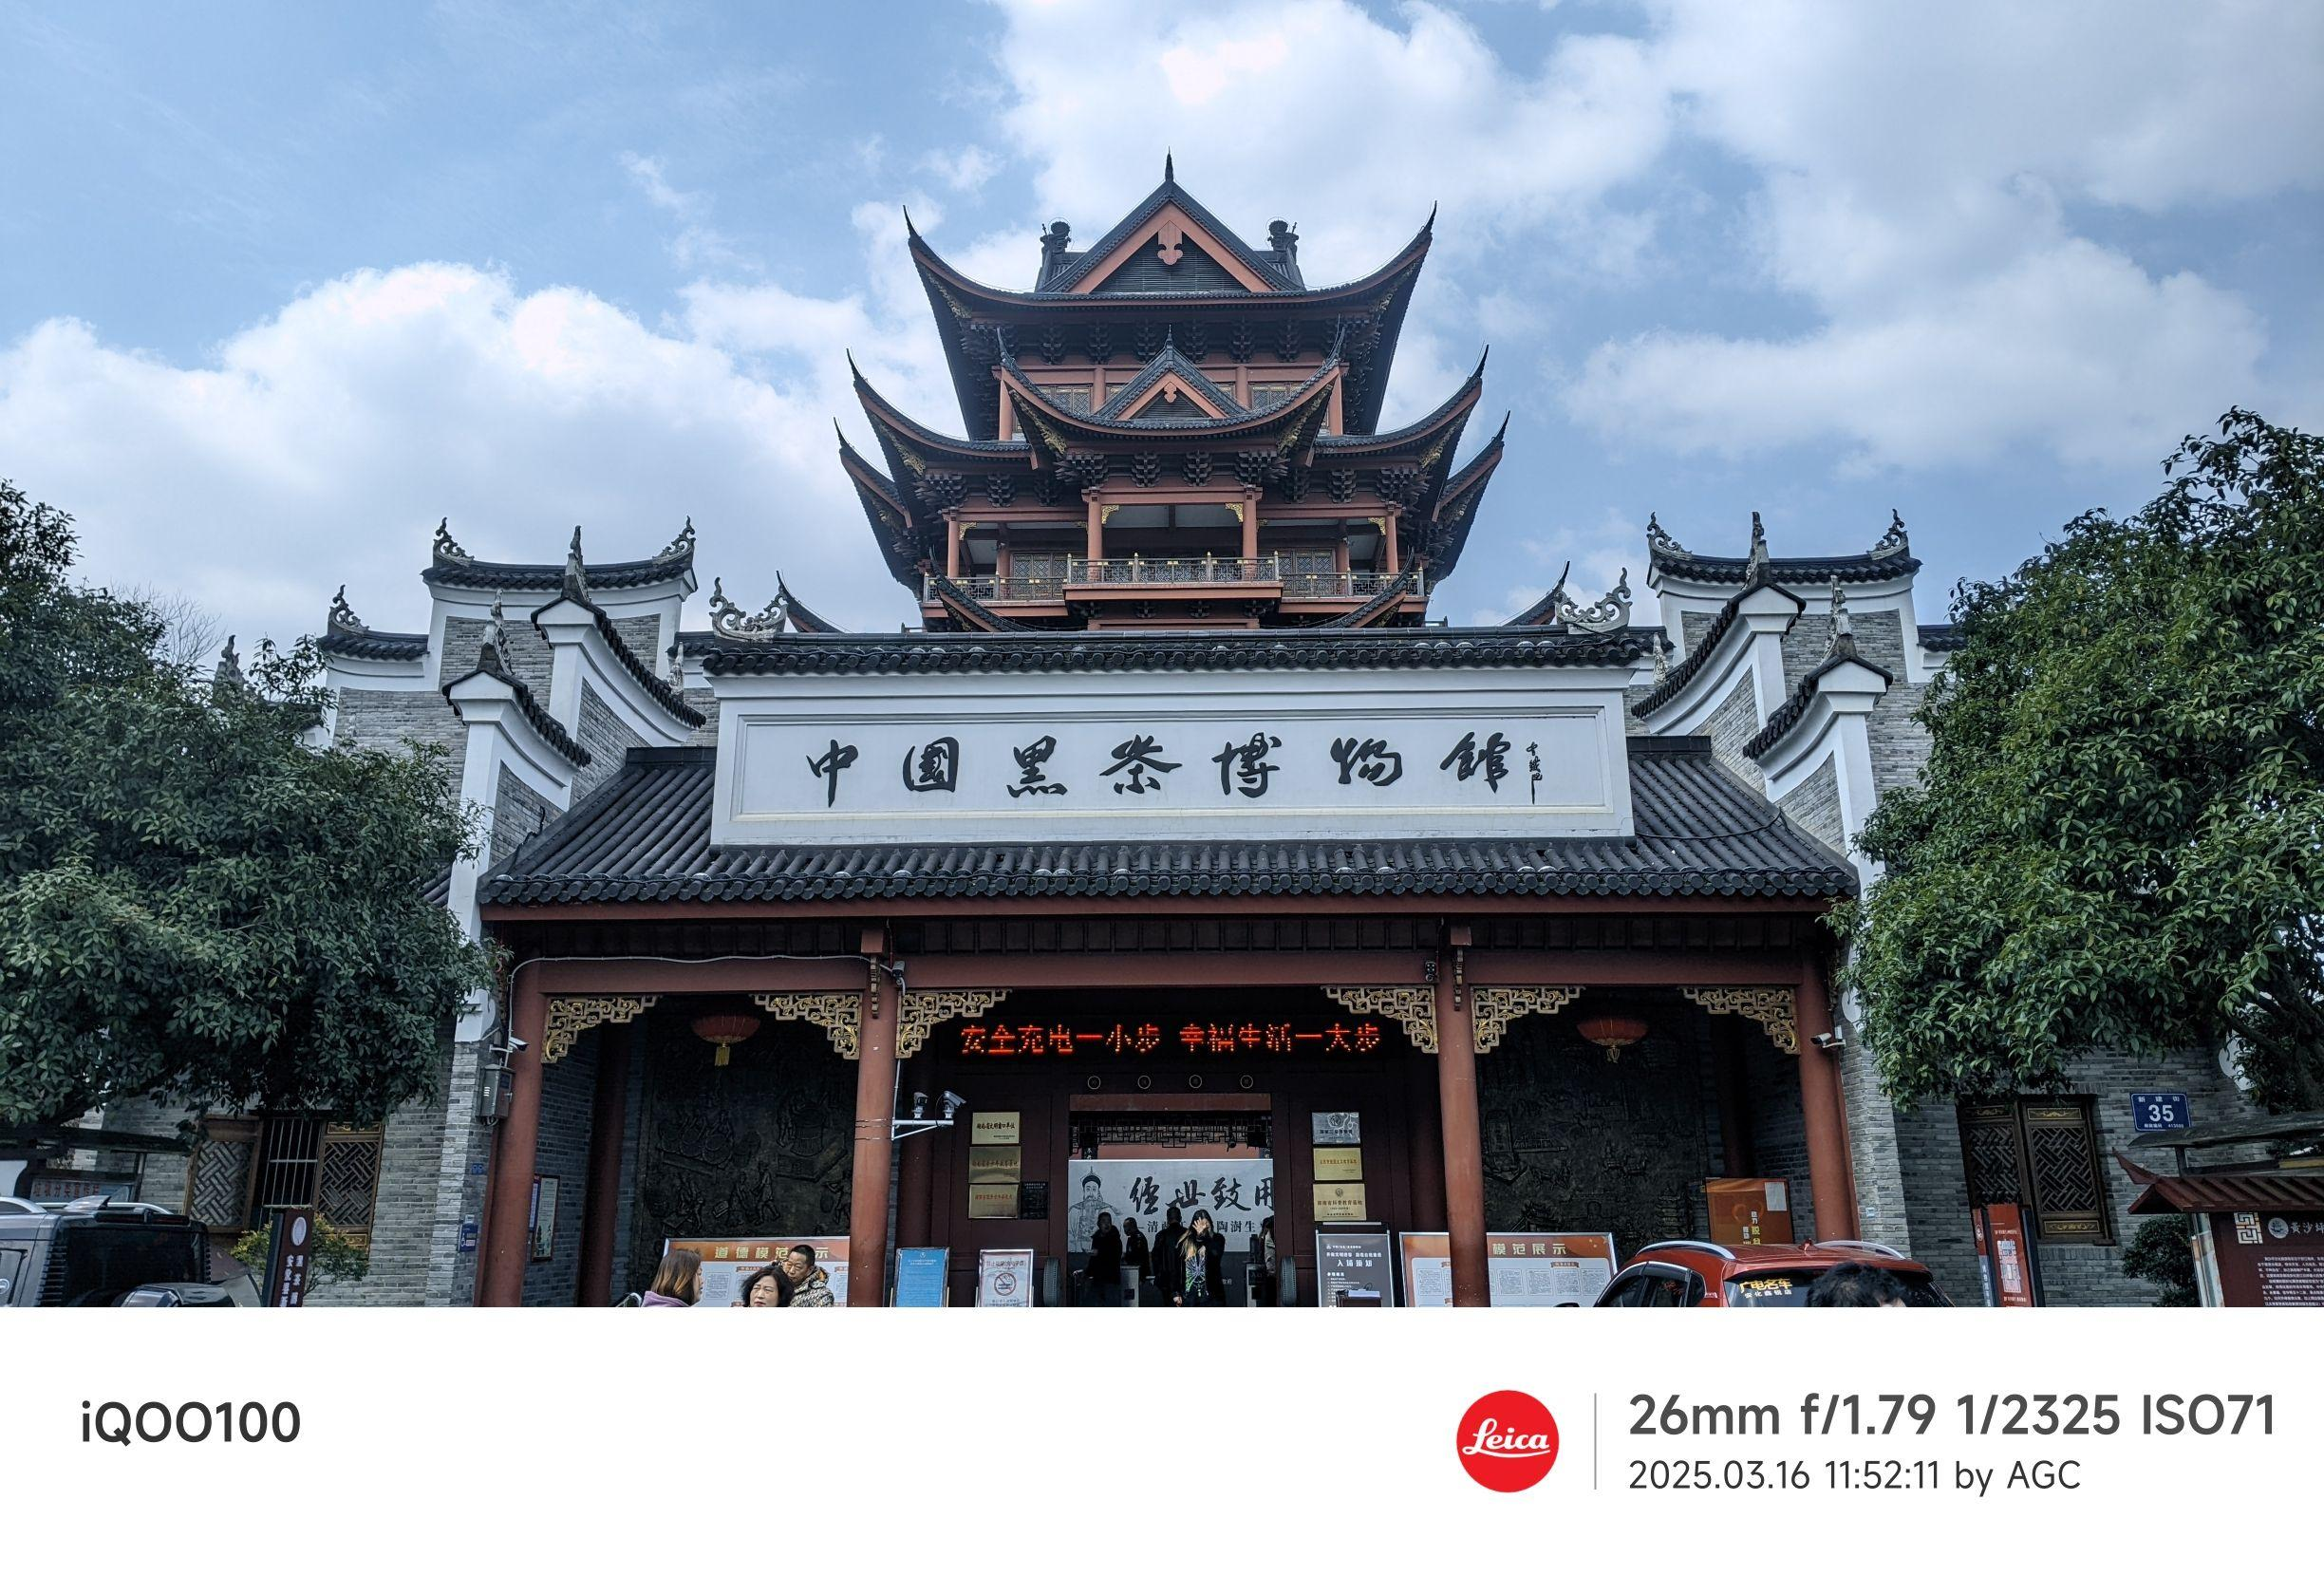
地标名称：中国黑茶博物馆
所在城市：益阳市·安化县